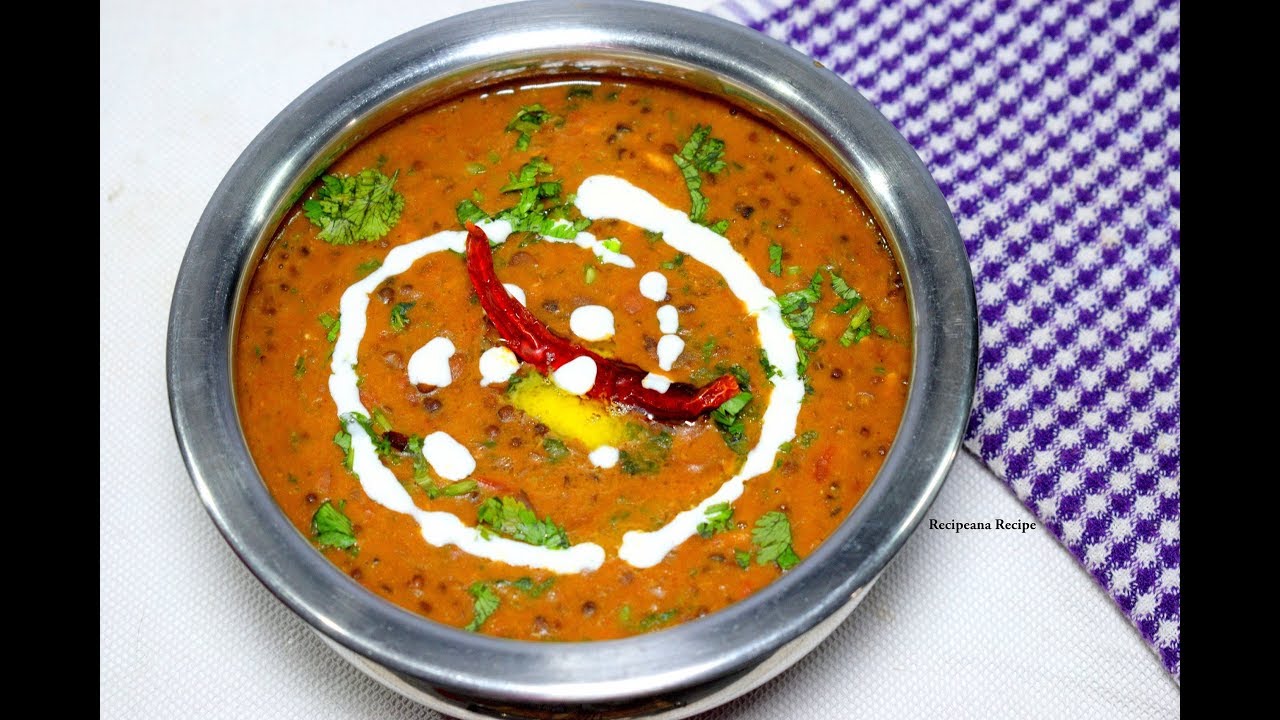
Dish: dal_makhani